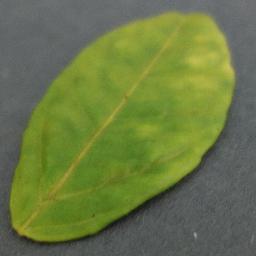
Label: Orange___Haunglongbing_(Citrus_greening)